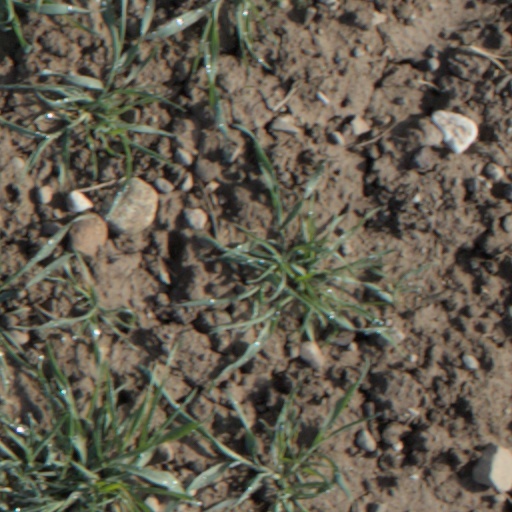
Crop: wheat